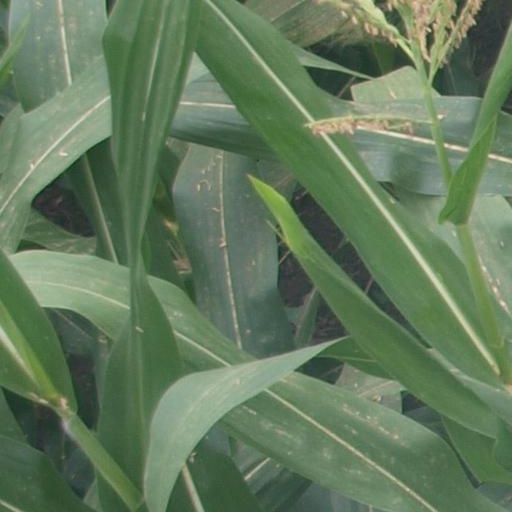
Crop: maize; corn